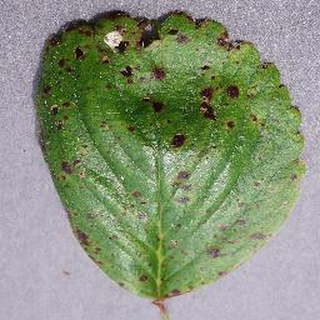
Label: strawberry_leaf_scorch